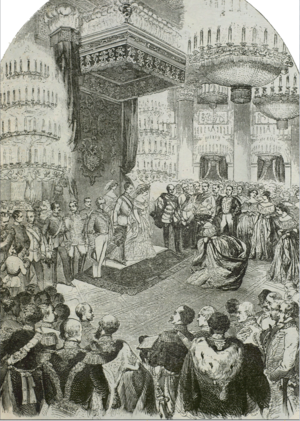
réception de mariage de François-Jospeh et Sissi dans les salon de la Hofburg
Le mariage de François-Joseph, empereur d’Autriche et de sa cousine germaine Élisabeth de Wittelsbach, dite Sissi, est célébré à Vienne le 24 avril 1854 en l’Église des Augustins. Contrairement aux mariages arrangés qui étaient la norme dans les familles régnantes à l’époque, le couple fait un mariage d’amour. Les festivités données en l’honneur du mariage impérial durèrent une semaine.